Results breakdown of the 2013 Portuguese local elections (municipal councils)

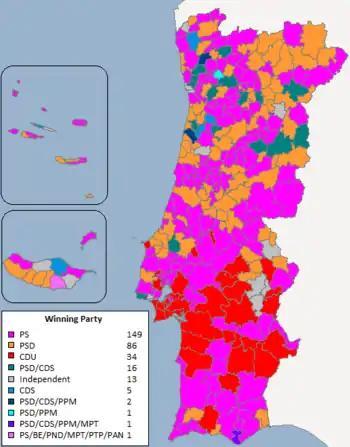
Most voted parties or coalitions in each Municipality.

! rowspan="2" colspan=2 style="background-color:#E9E9E9" align=left|Parties